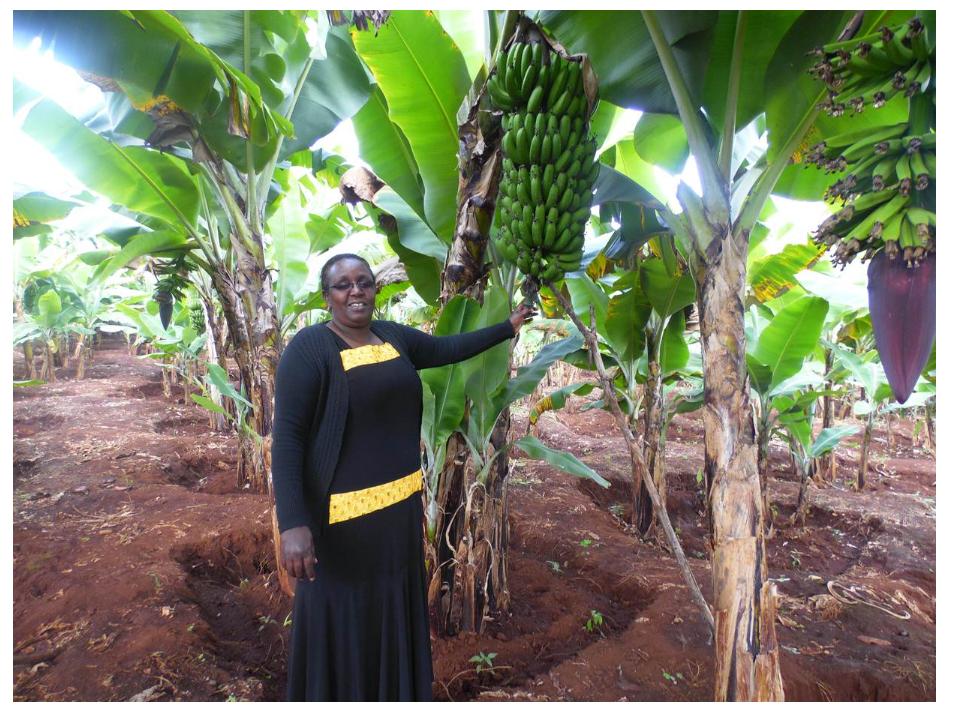
Mkilima akiwa shambani ameshika mkungu mkubwa wa ndizi zilizo komaa bado zikiwa katika mti wake, mimea mingine ya ndizi yenye majani makubwa na ya kijani inaonekana kwa nyuma ikionesha afya njema ya mazao, udongo unaonekana umetunzwa viziri ishara ya kilimo cha kitaalamu, hii ni taswira ya kilimo cha ndizi kama zao la  biashara ambao lina mchango mkubwa katika uchumi wa  wakulima hapa nchini.